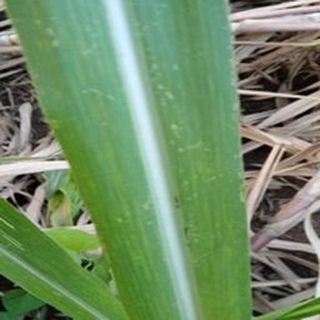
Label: sugarcane_mosaic